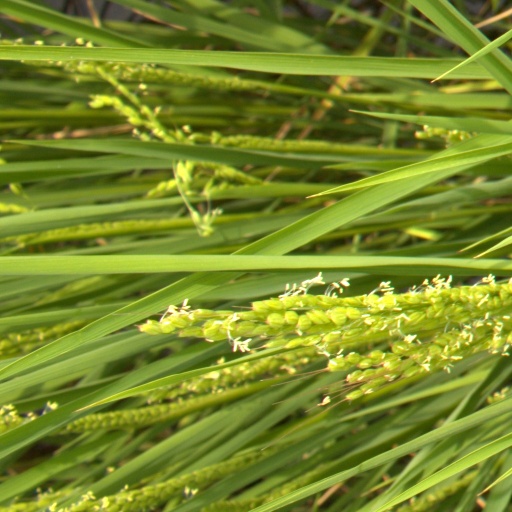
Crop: rice